Mark Twain School

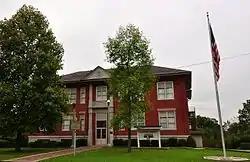
Mark Twain School, October 2014

Mark Twain School, also known as the Poplar Bluff Museum, is a historic school building located at Poplar Bluff, Butler County, Missouri. It was built in 1910, and is a two-story, "H"-plan, Classical Revival style brick building. The building consists of two, parallel, rectangular-plan, hipped roof blocks joined by an enclosed two-story flat roof corridor. It remained in use as an elementary school until 1988.